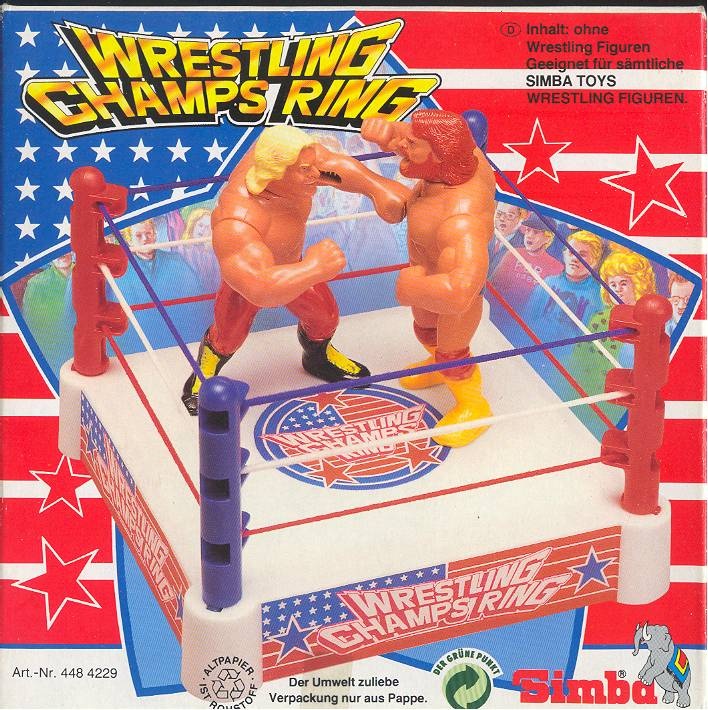
1992 Simba Toys Wrestling Champs Wrestling Champs Ring [Mini]
Brand: Wrestling Figure Database
Category: Toys & Games > Toys > Dolls, Playsets & Toy Figures > Toy Playsets